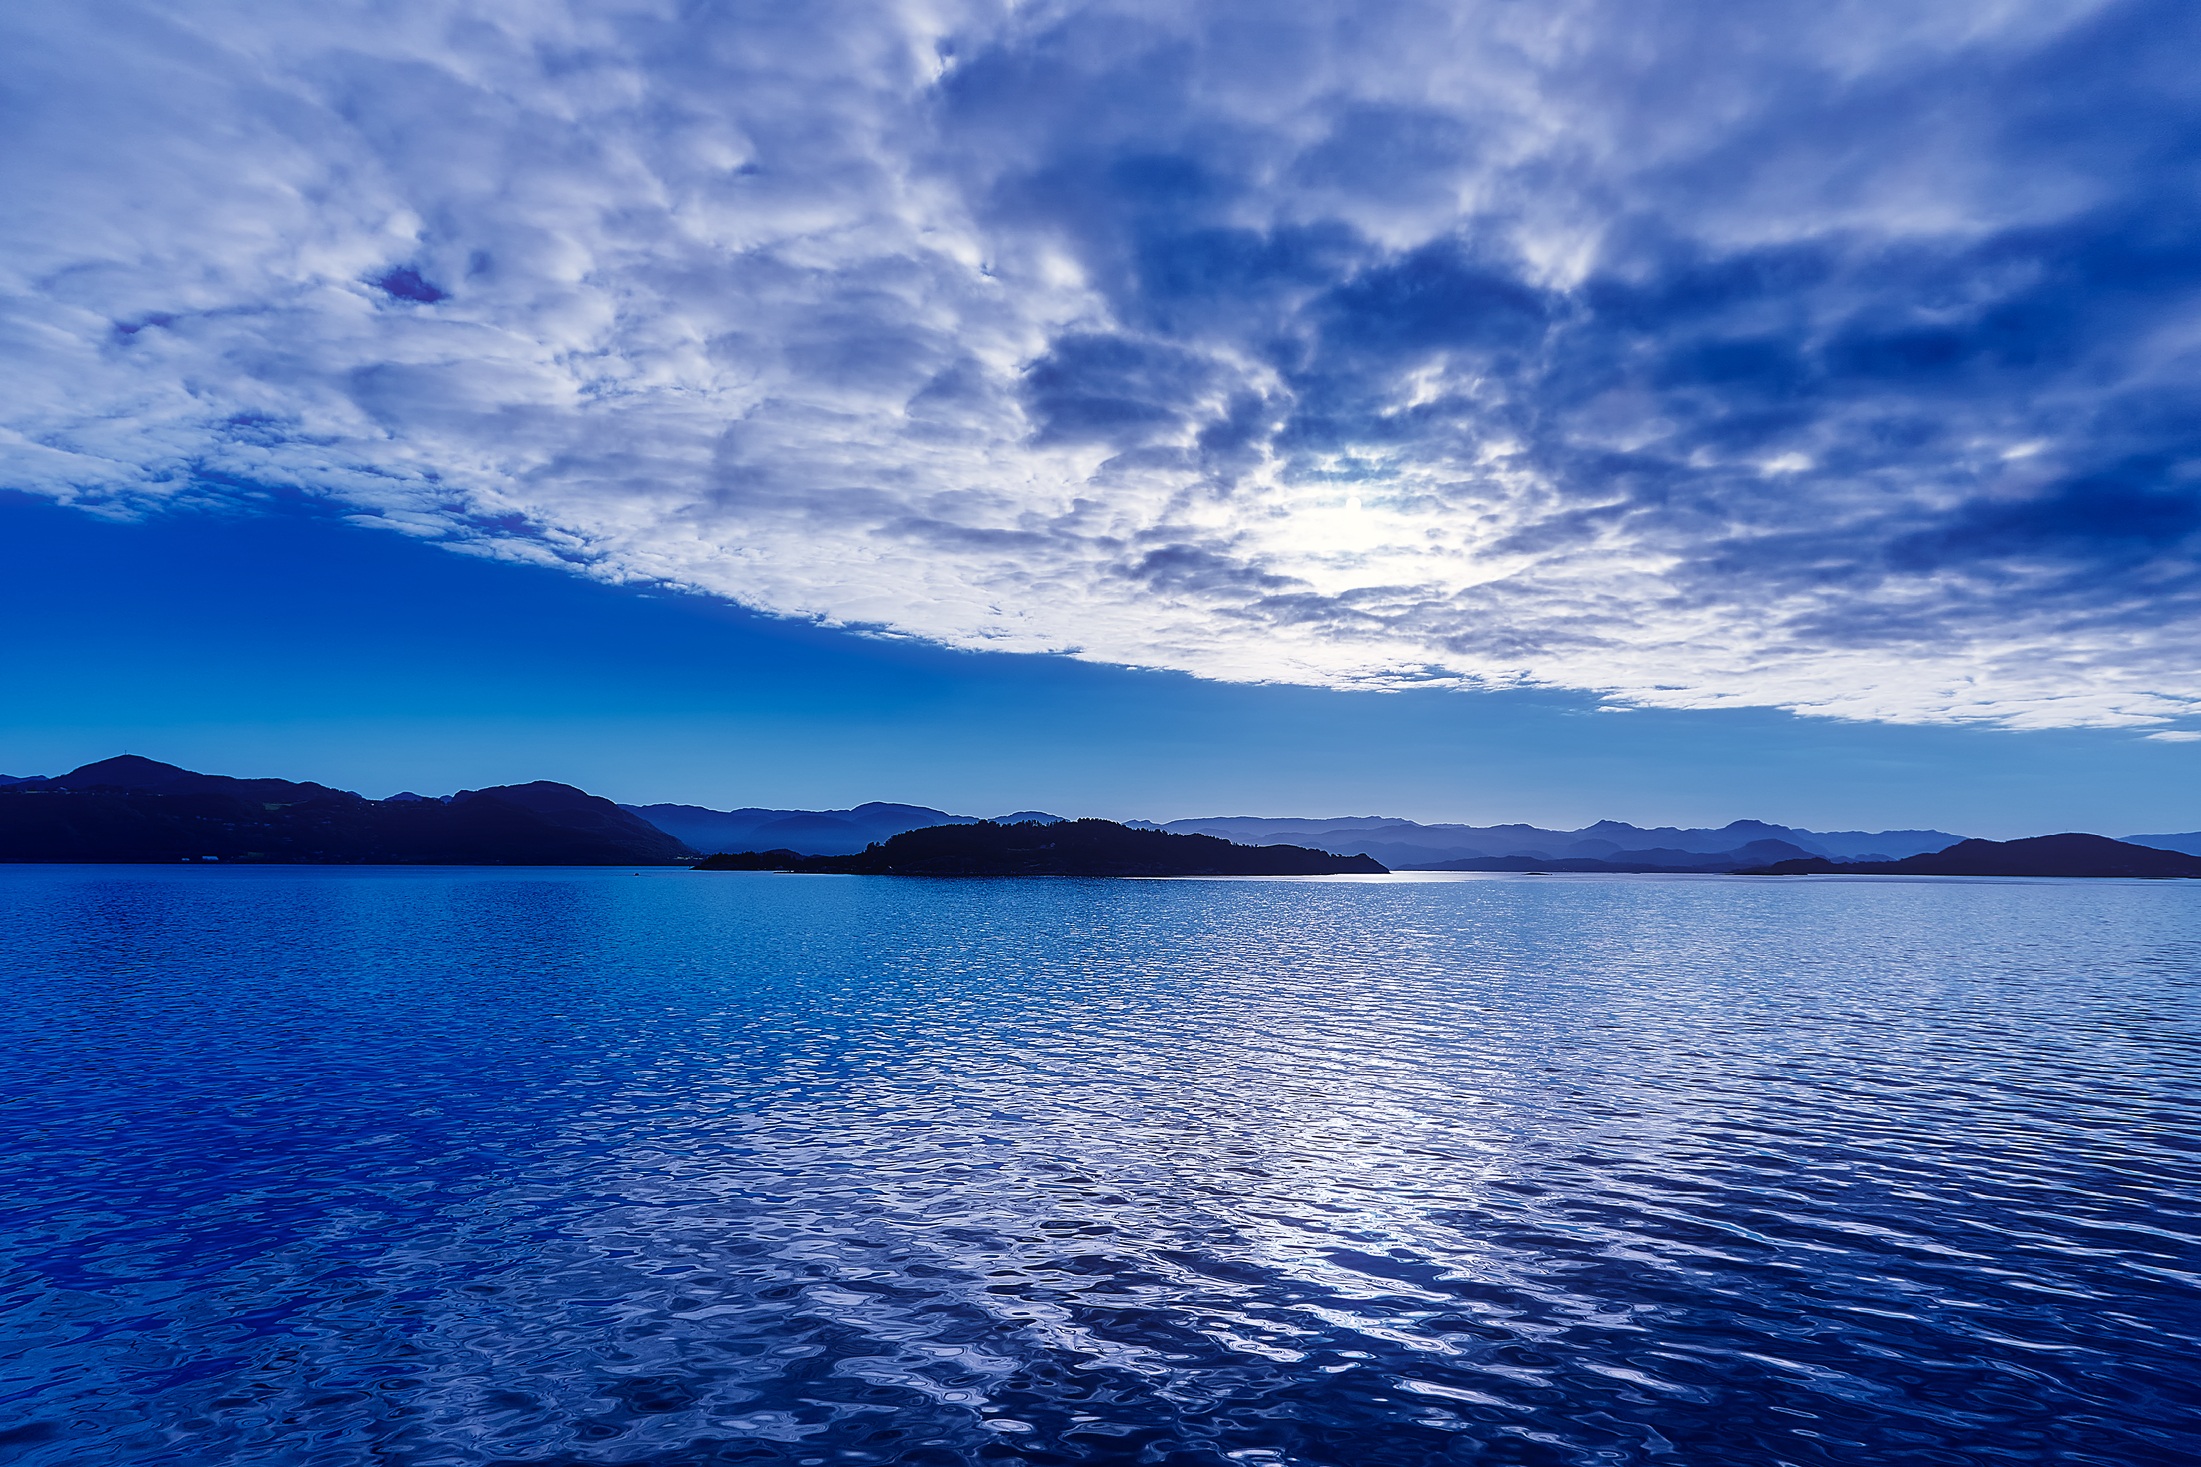
landscape, sea, coast, water, nature, ocean, horizon, mountain, cloud, sky, sunset, countryside, lake, dawn, country, dusk, remote, reflection, bay, fjord, reservoir, body of water, outdoors, hdr, clouds, mountains, reflections, beautiful, loch, norway